Ripper Collins (baseball)

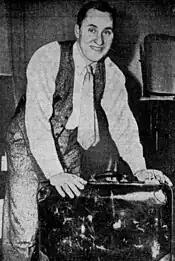
Collins unpacking his bags in Albany, New York after being named manager of the Albany Senators in 1942.

Collins is the only first baseman to have twice recorded no putouts in a nine-inning game – once for the 1935 Cardinals and again for the 1937 Chicago Cubs. Between his time with the Cubs and the Pirates, Collins spent two years with the Los Angeles Angels, playing in 346 games, during that time.